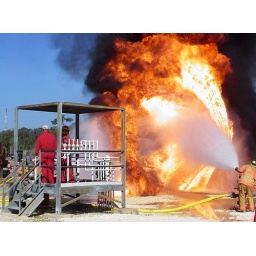
Training session - I'm in the red with the ball cap on